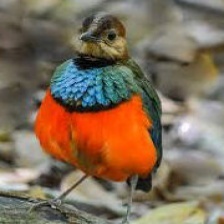
Species: RED BELLIED PITTA
Scientific name: PITTA ERYTHROGASTER